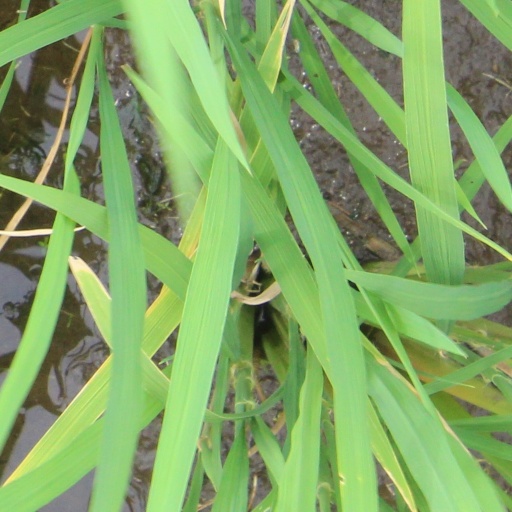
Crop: rice